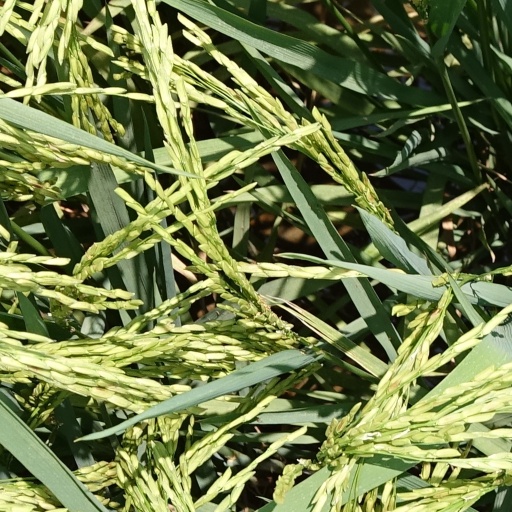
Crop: rice